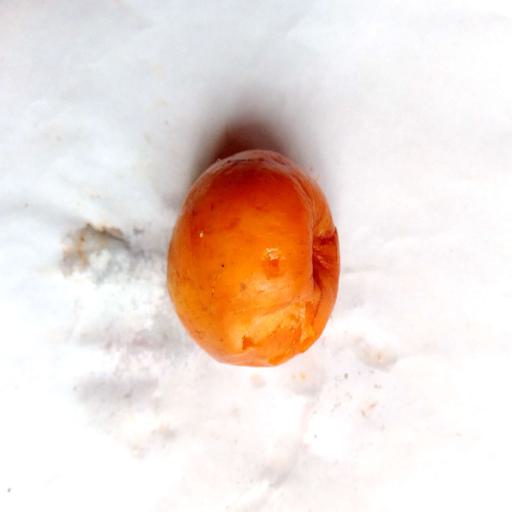
Label: bruised